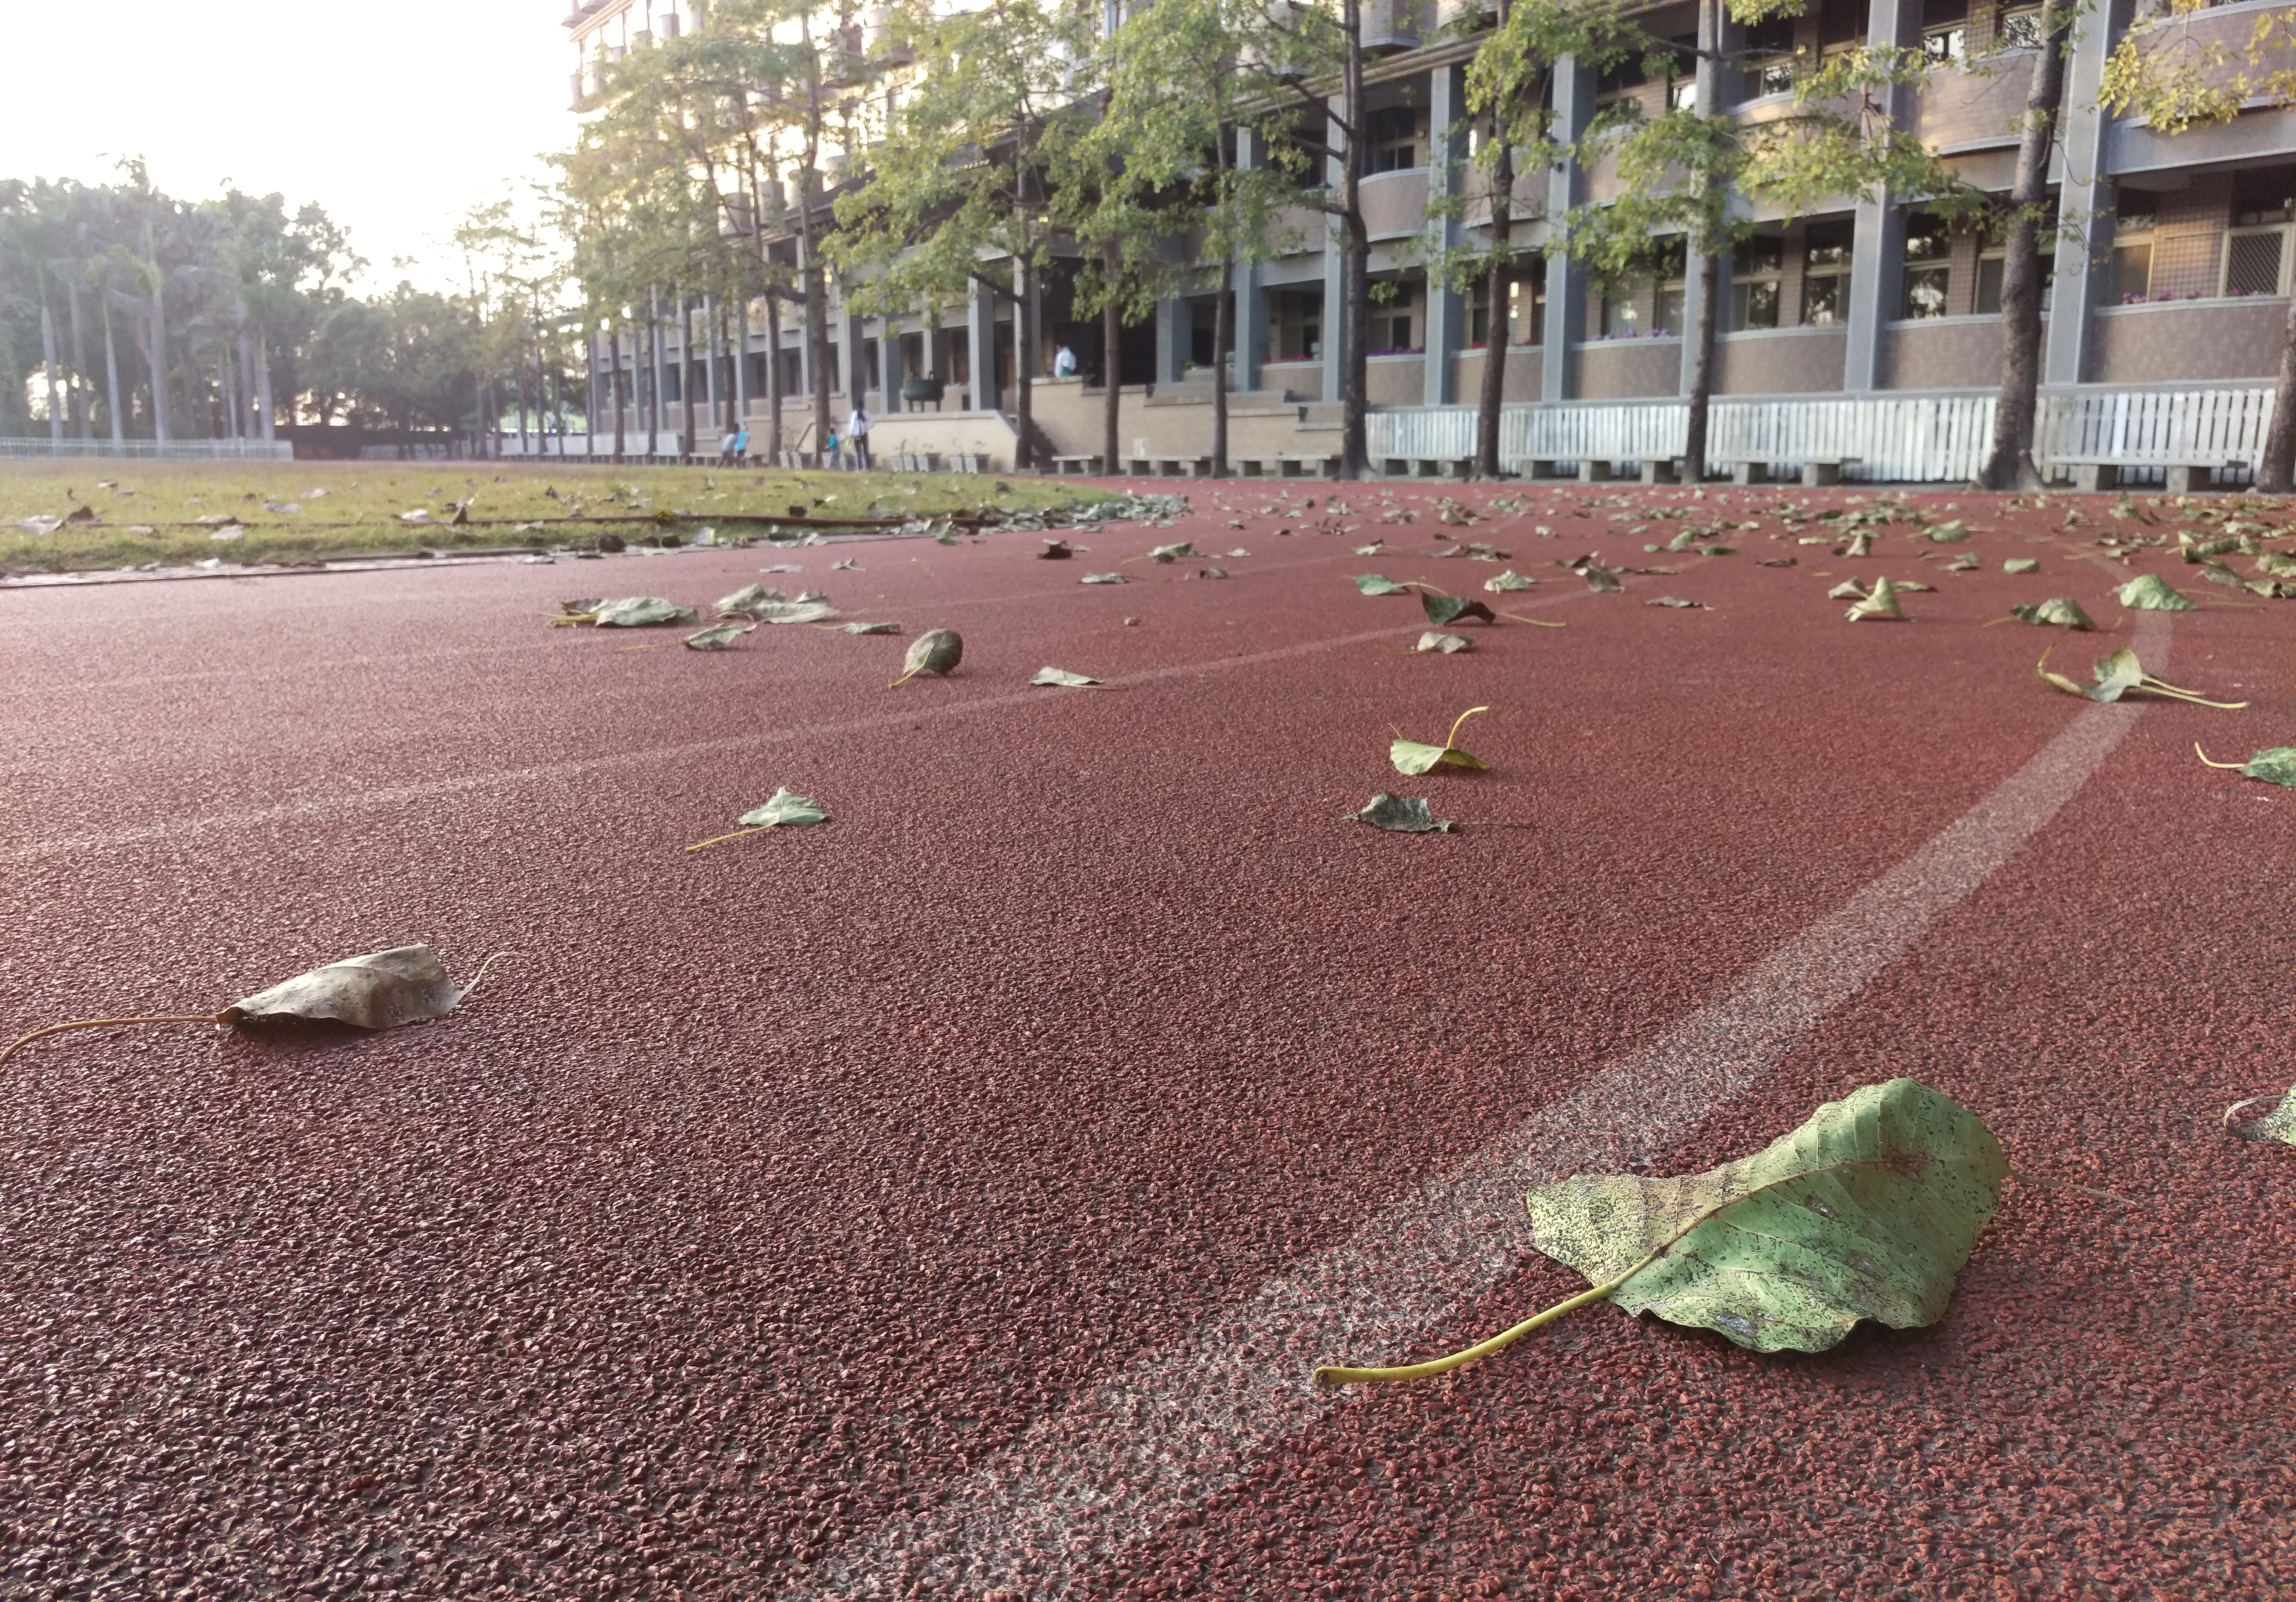
grass, structure, lawn, asphalt, stadium, baseball field, flooring, road surface, sport venue